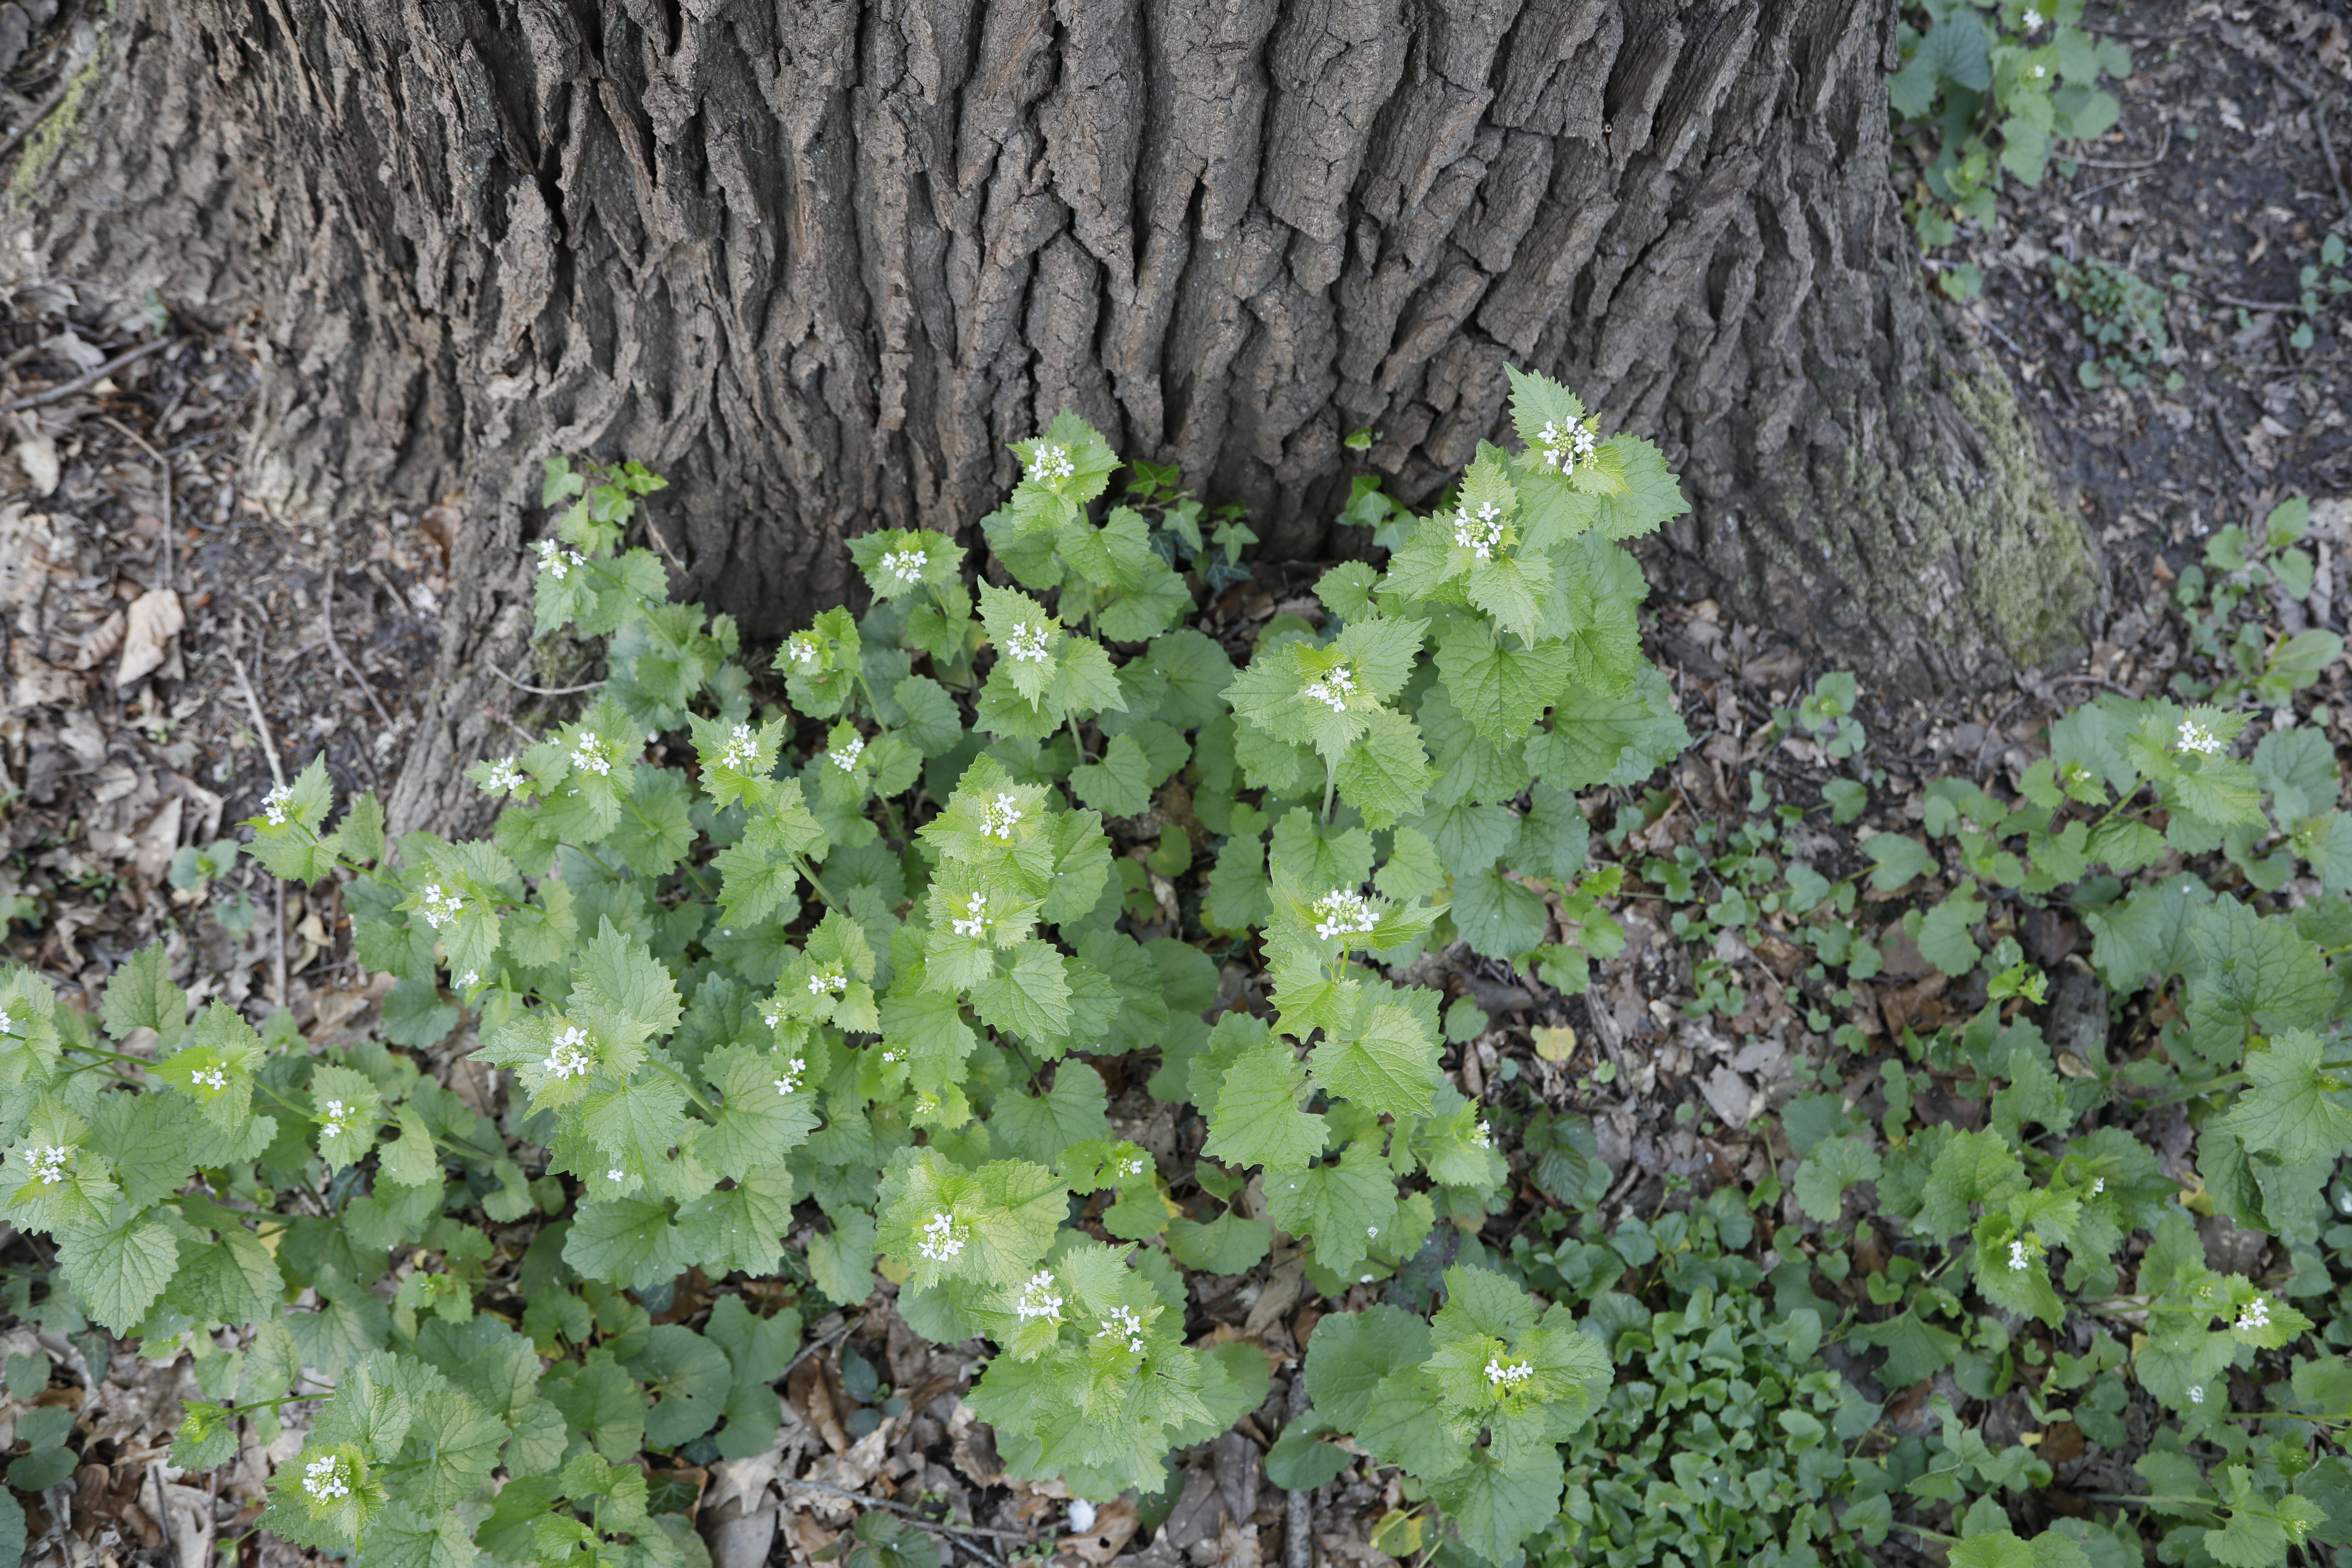
Plant species: Alliaria petiolata